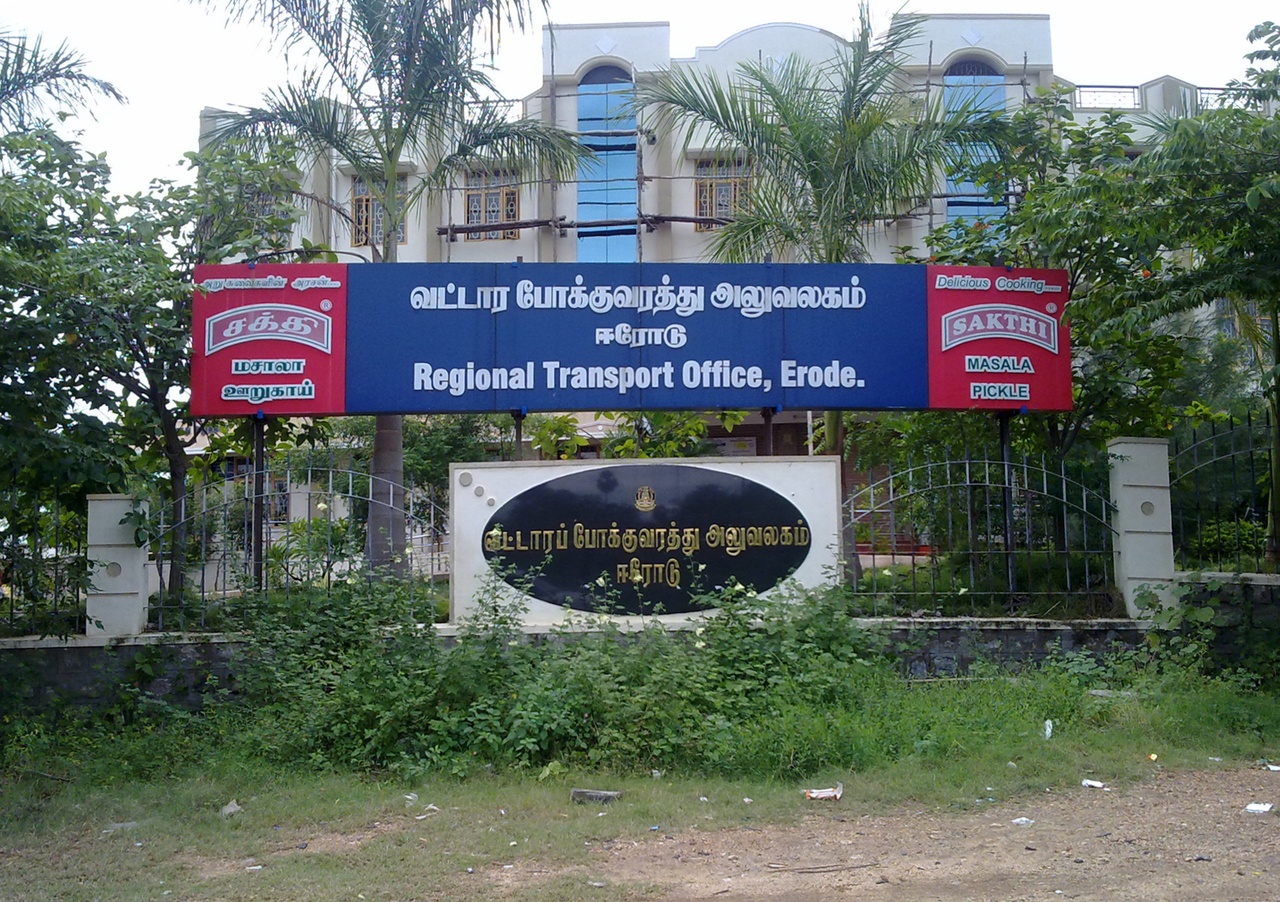
Regional Transport Office, Erode